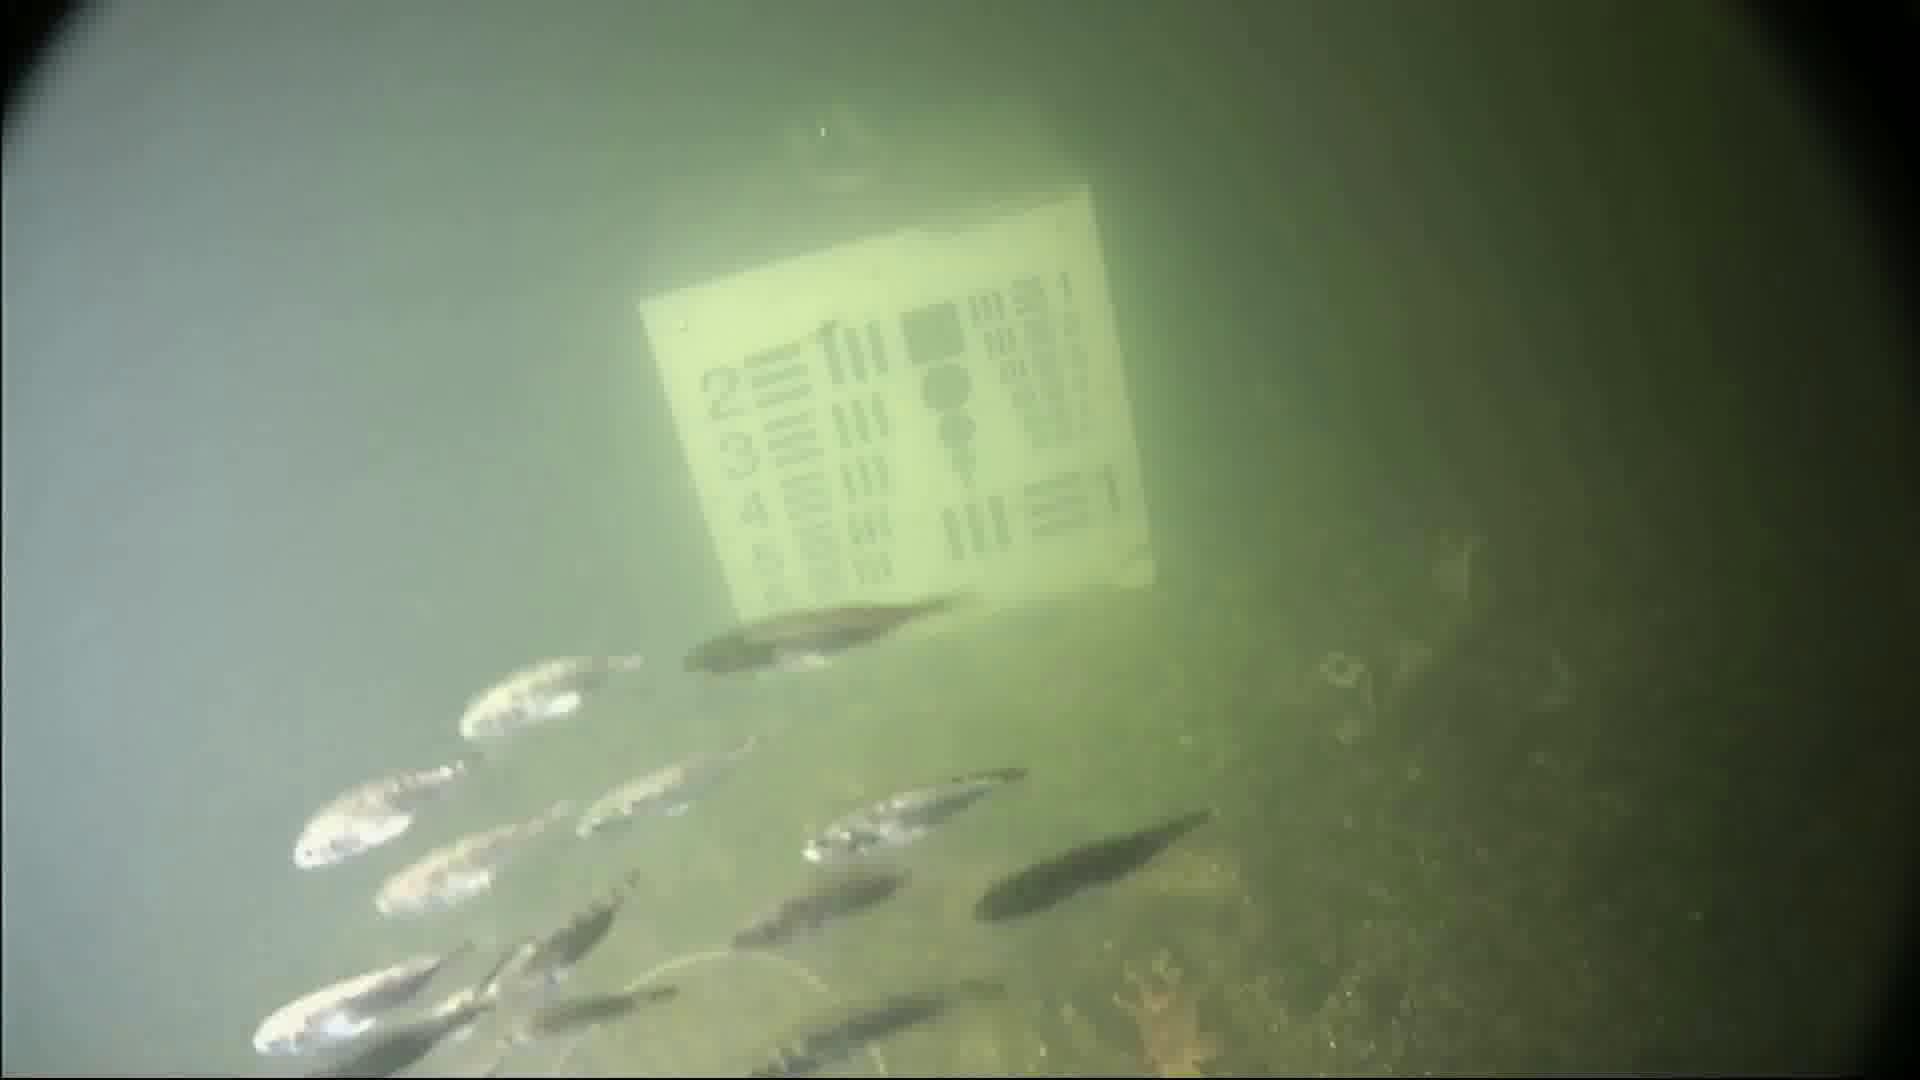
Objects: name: small_fish
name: starfish